Battle of Bir Hakeim

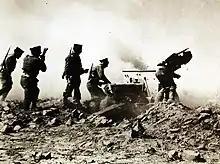

Baldassarre's XX Corps was to attack the Bir Hakeim box to prevent the French Brigade interfering to the main attack together with the "Afrika Korps" ("Generalleutnant" Walter Nehring). The 15th and 21st Panzer divisions, the rest of the 90th Light Division and the "Ariete" Division began their large encircling move south of Bir Hakeim as planned. While some German tanks were in the area at the start of the battle none participated as they were ordered to go south by Rommel. The 3rd Indian Motor Brigade was surprised at on 27 May and overrun at Point 171, south-east of Bir Hakeim, by the 132nd Tank Infantry Regiment of the "Ariete" Division, losing about and most of its equipment. The 7th Motor Brigade was then attacked at Retma and forced back to Bir el Gubi. The 4th Armoured Brigade advanced in support and collided with the 15th Panzer Division; the 8th Hussars were destroyed and the 3rd Royal Tank Regiment (3rd RTR) lost many tanks. The British inflicted considerable losses in return but then retired to El Adem.